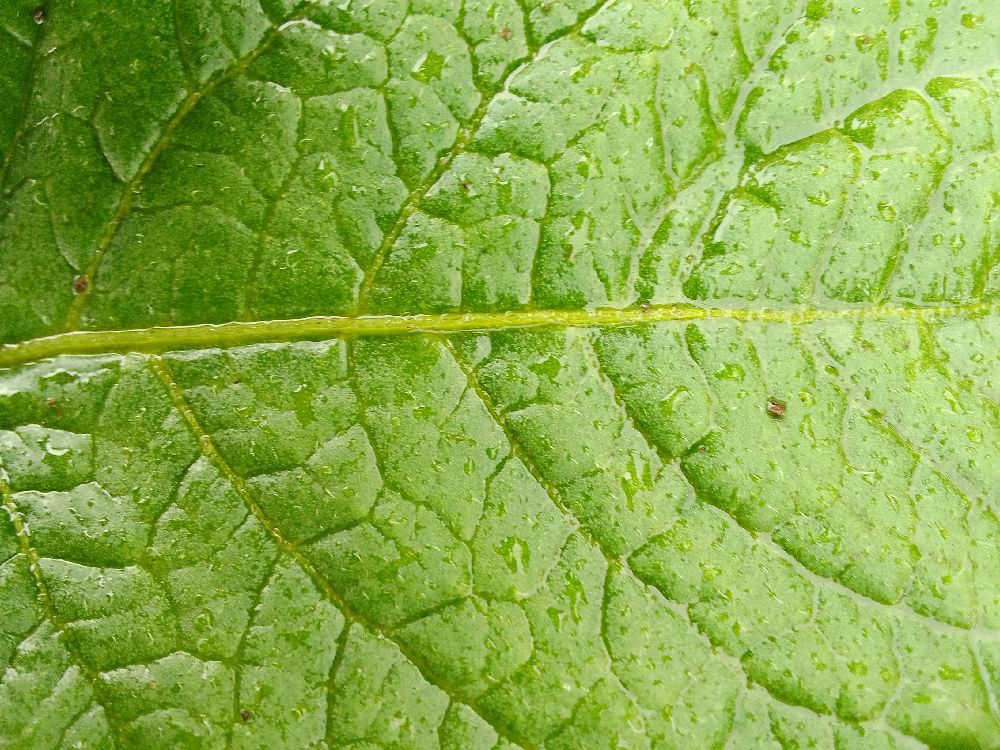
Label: Healthy